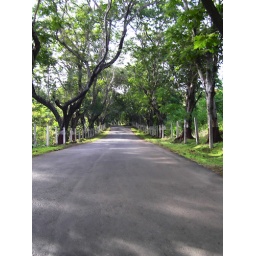
Trees, and fresh green grass line this road in Aarey